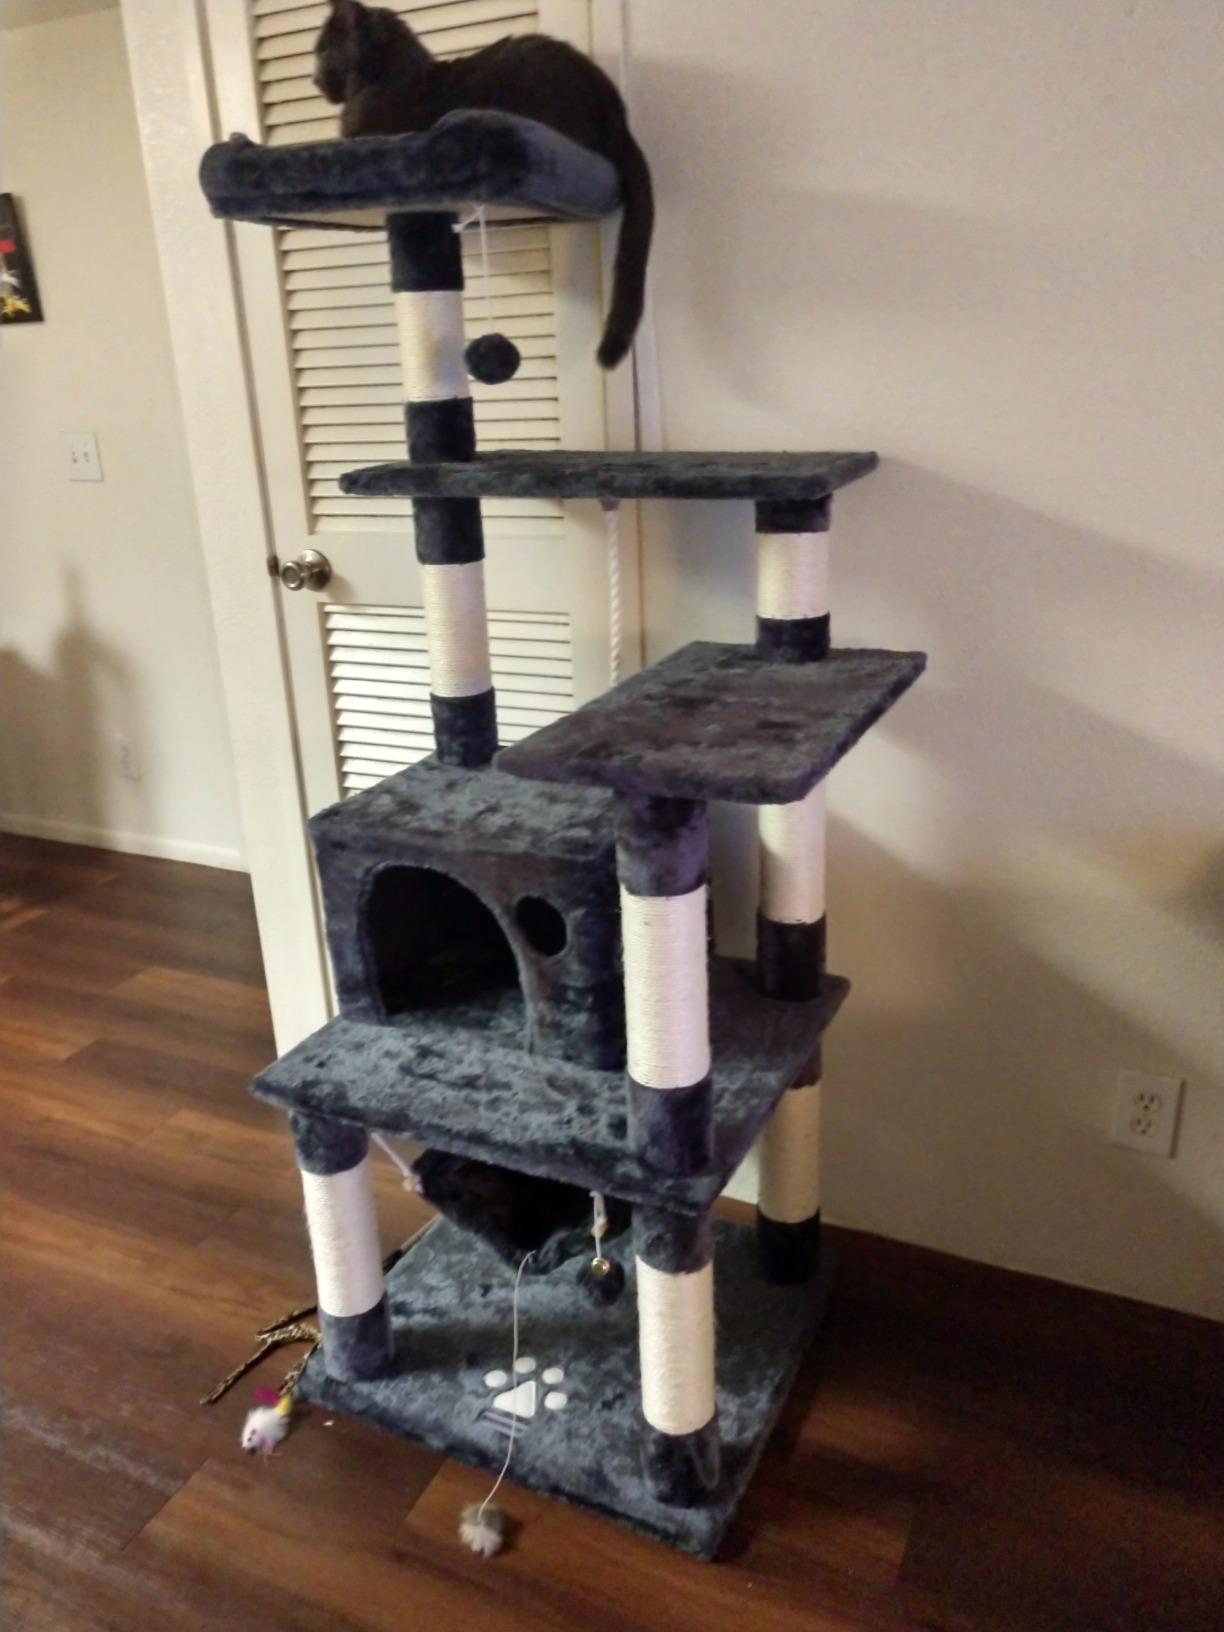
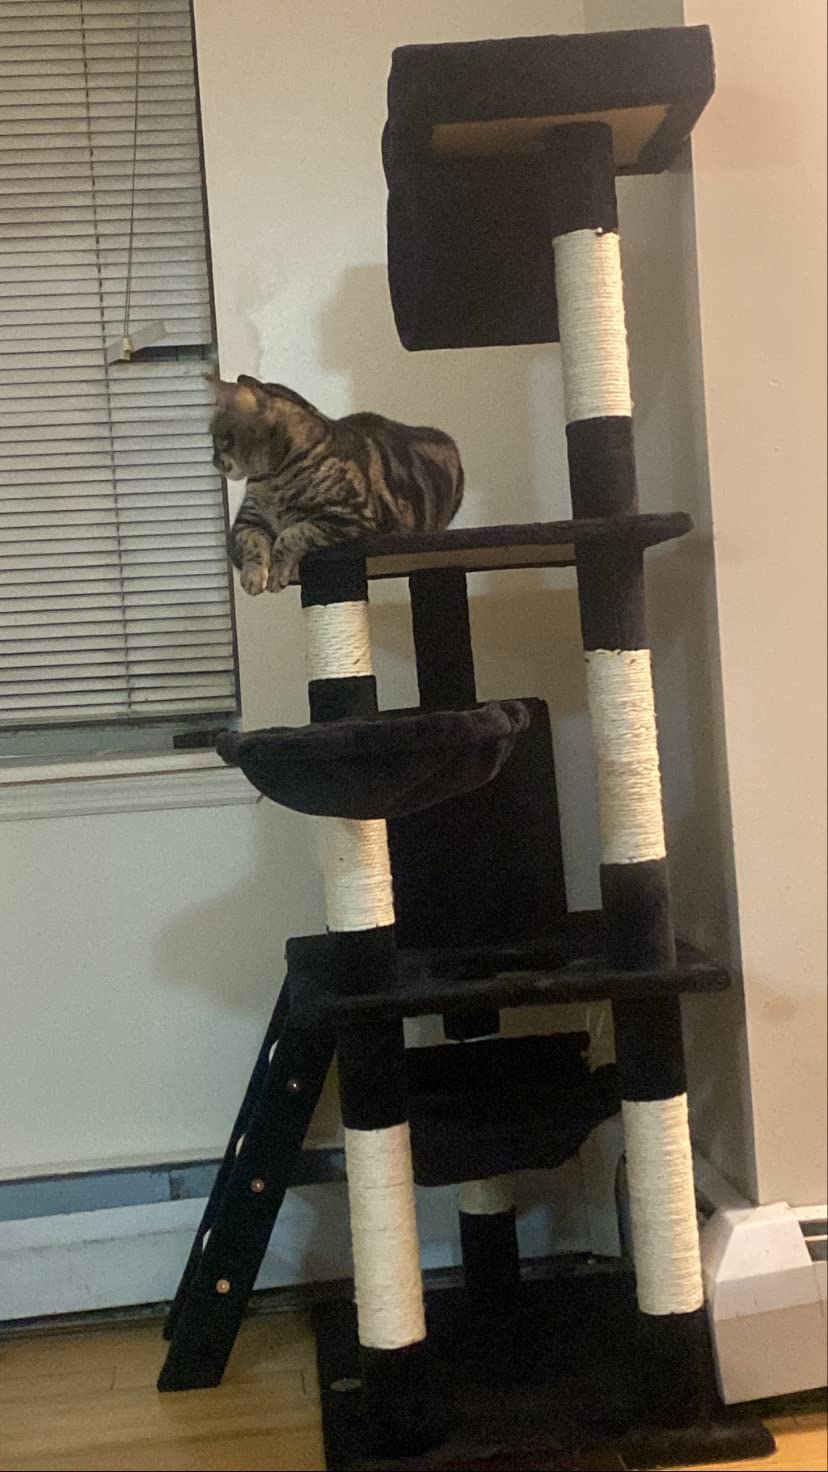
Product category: items_cat tree
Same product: no